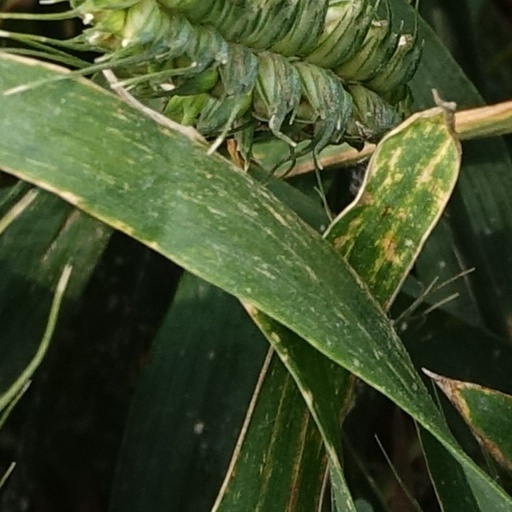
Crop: wheat